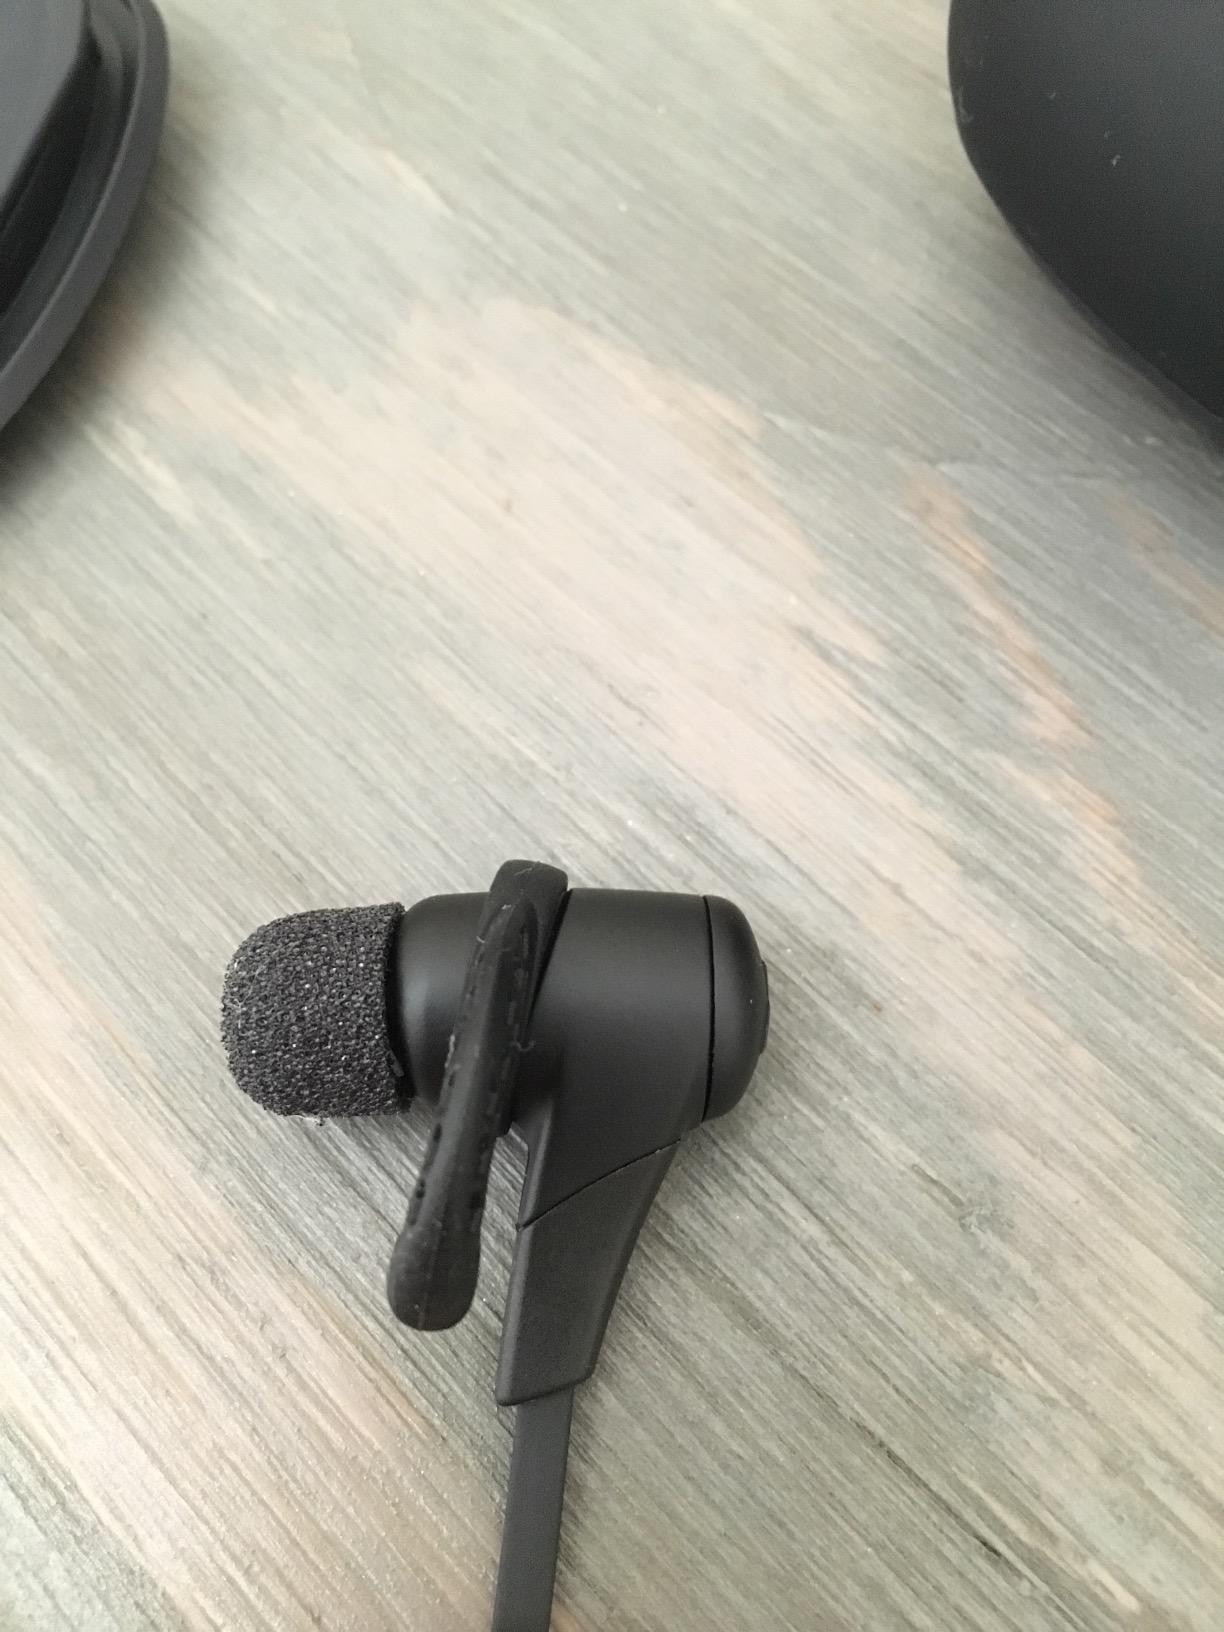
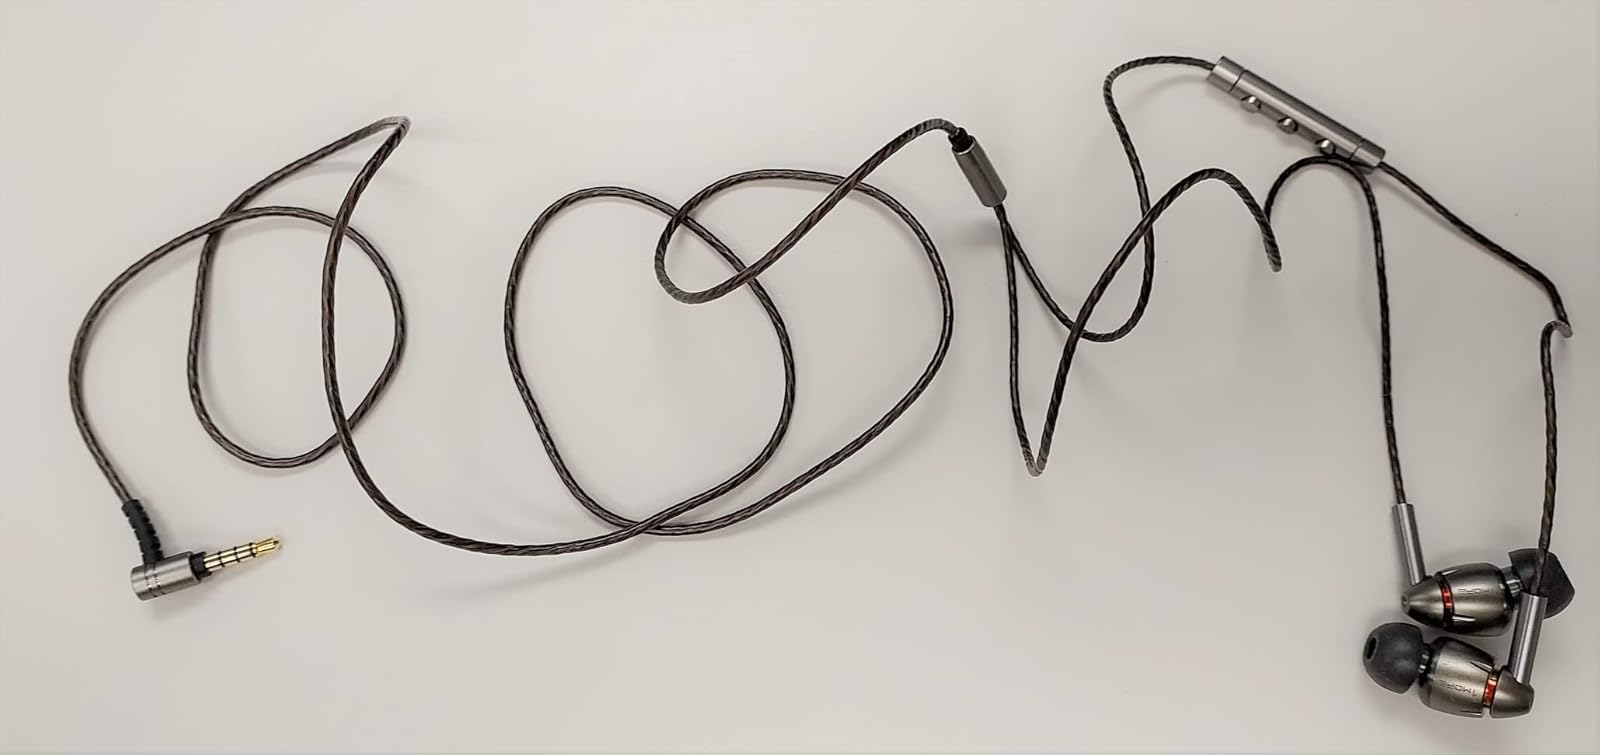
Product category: headphones
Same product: no